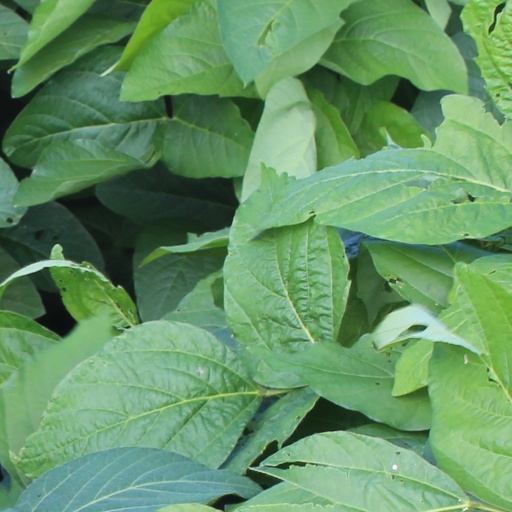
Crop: soybean